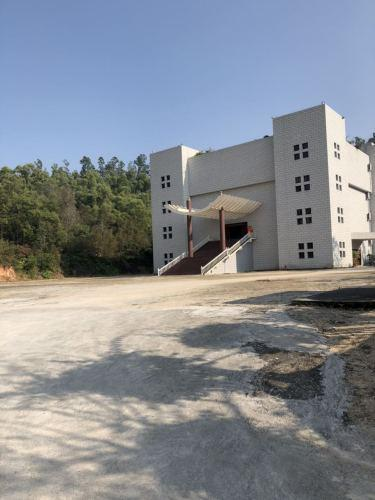
地标名称：珠海汉东博物馆
所在城市：珠海市·香洲区